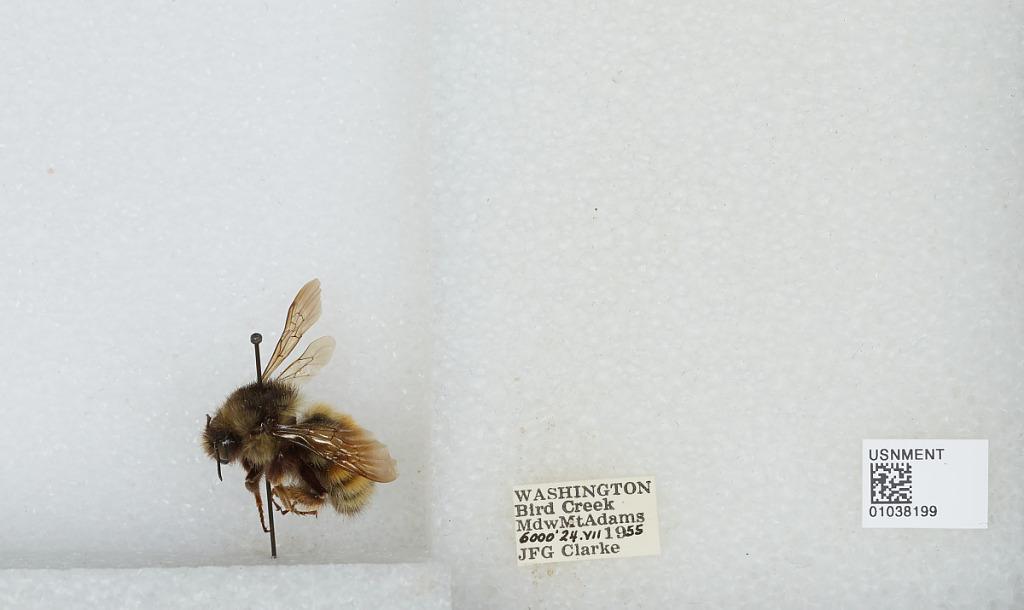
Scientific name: Bombus (Pyrobombus) sylvicola Kirby
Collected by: J. Clarke
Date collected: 1955-7-24
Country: United States
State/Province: Washington
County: Yakima
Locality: Bird Creek Meadow, Mount Adams
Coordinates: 46.1519, -121.441